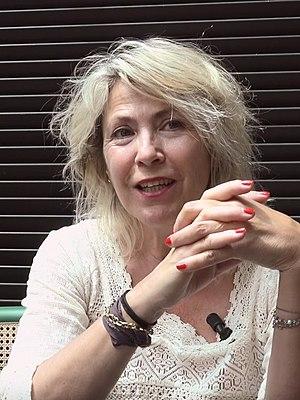
Simonetta Greggio est une romancière et traductrice italienne.